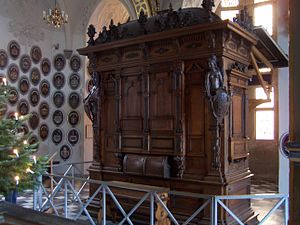
Compeniusorglet
Compeniusorglet
Compeniusorglet er et historisk orgel, der står i Frederiksborg Slotskirke.